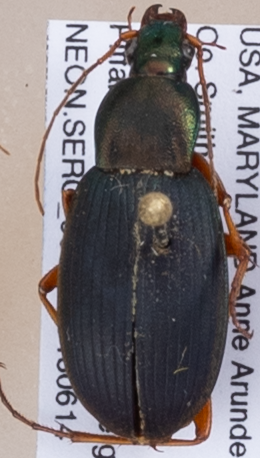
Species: Chlaenius aestivus
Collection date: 2018-06-14
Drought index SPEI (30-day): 1.28
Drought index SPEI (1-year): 0.24
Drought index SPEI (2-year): -0.1